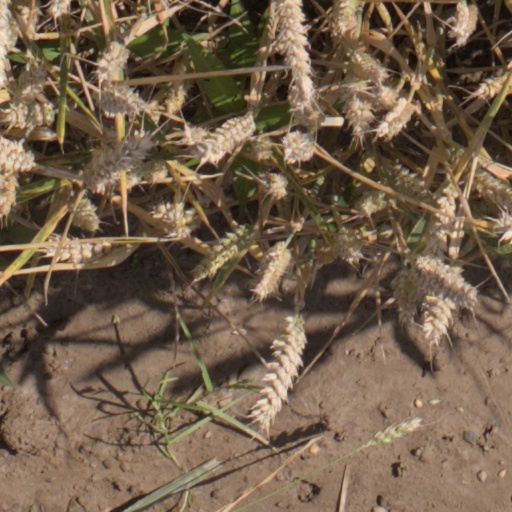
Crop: wheat